Question: Please indicate a possible affordance area of the sit_on_motorcycle that can be used for sitting on
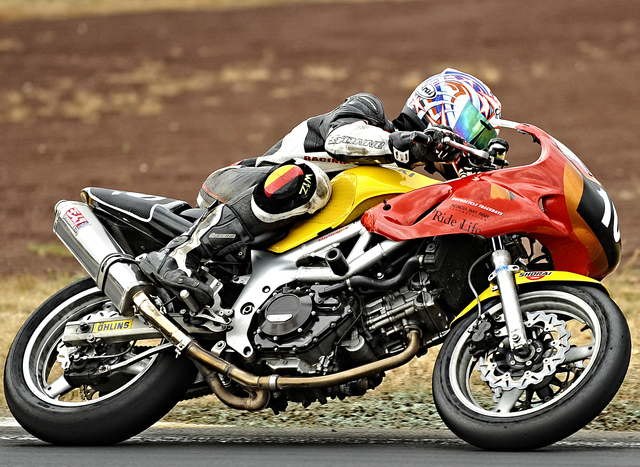
Answer: [82.5, 180, 267.5, 242]